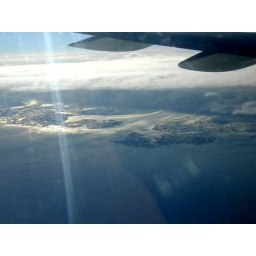
Canadian high Arctic coast as seen from an airline window on the way back from Europe in March 2003.